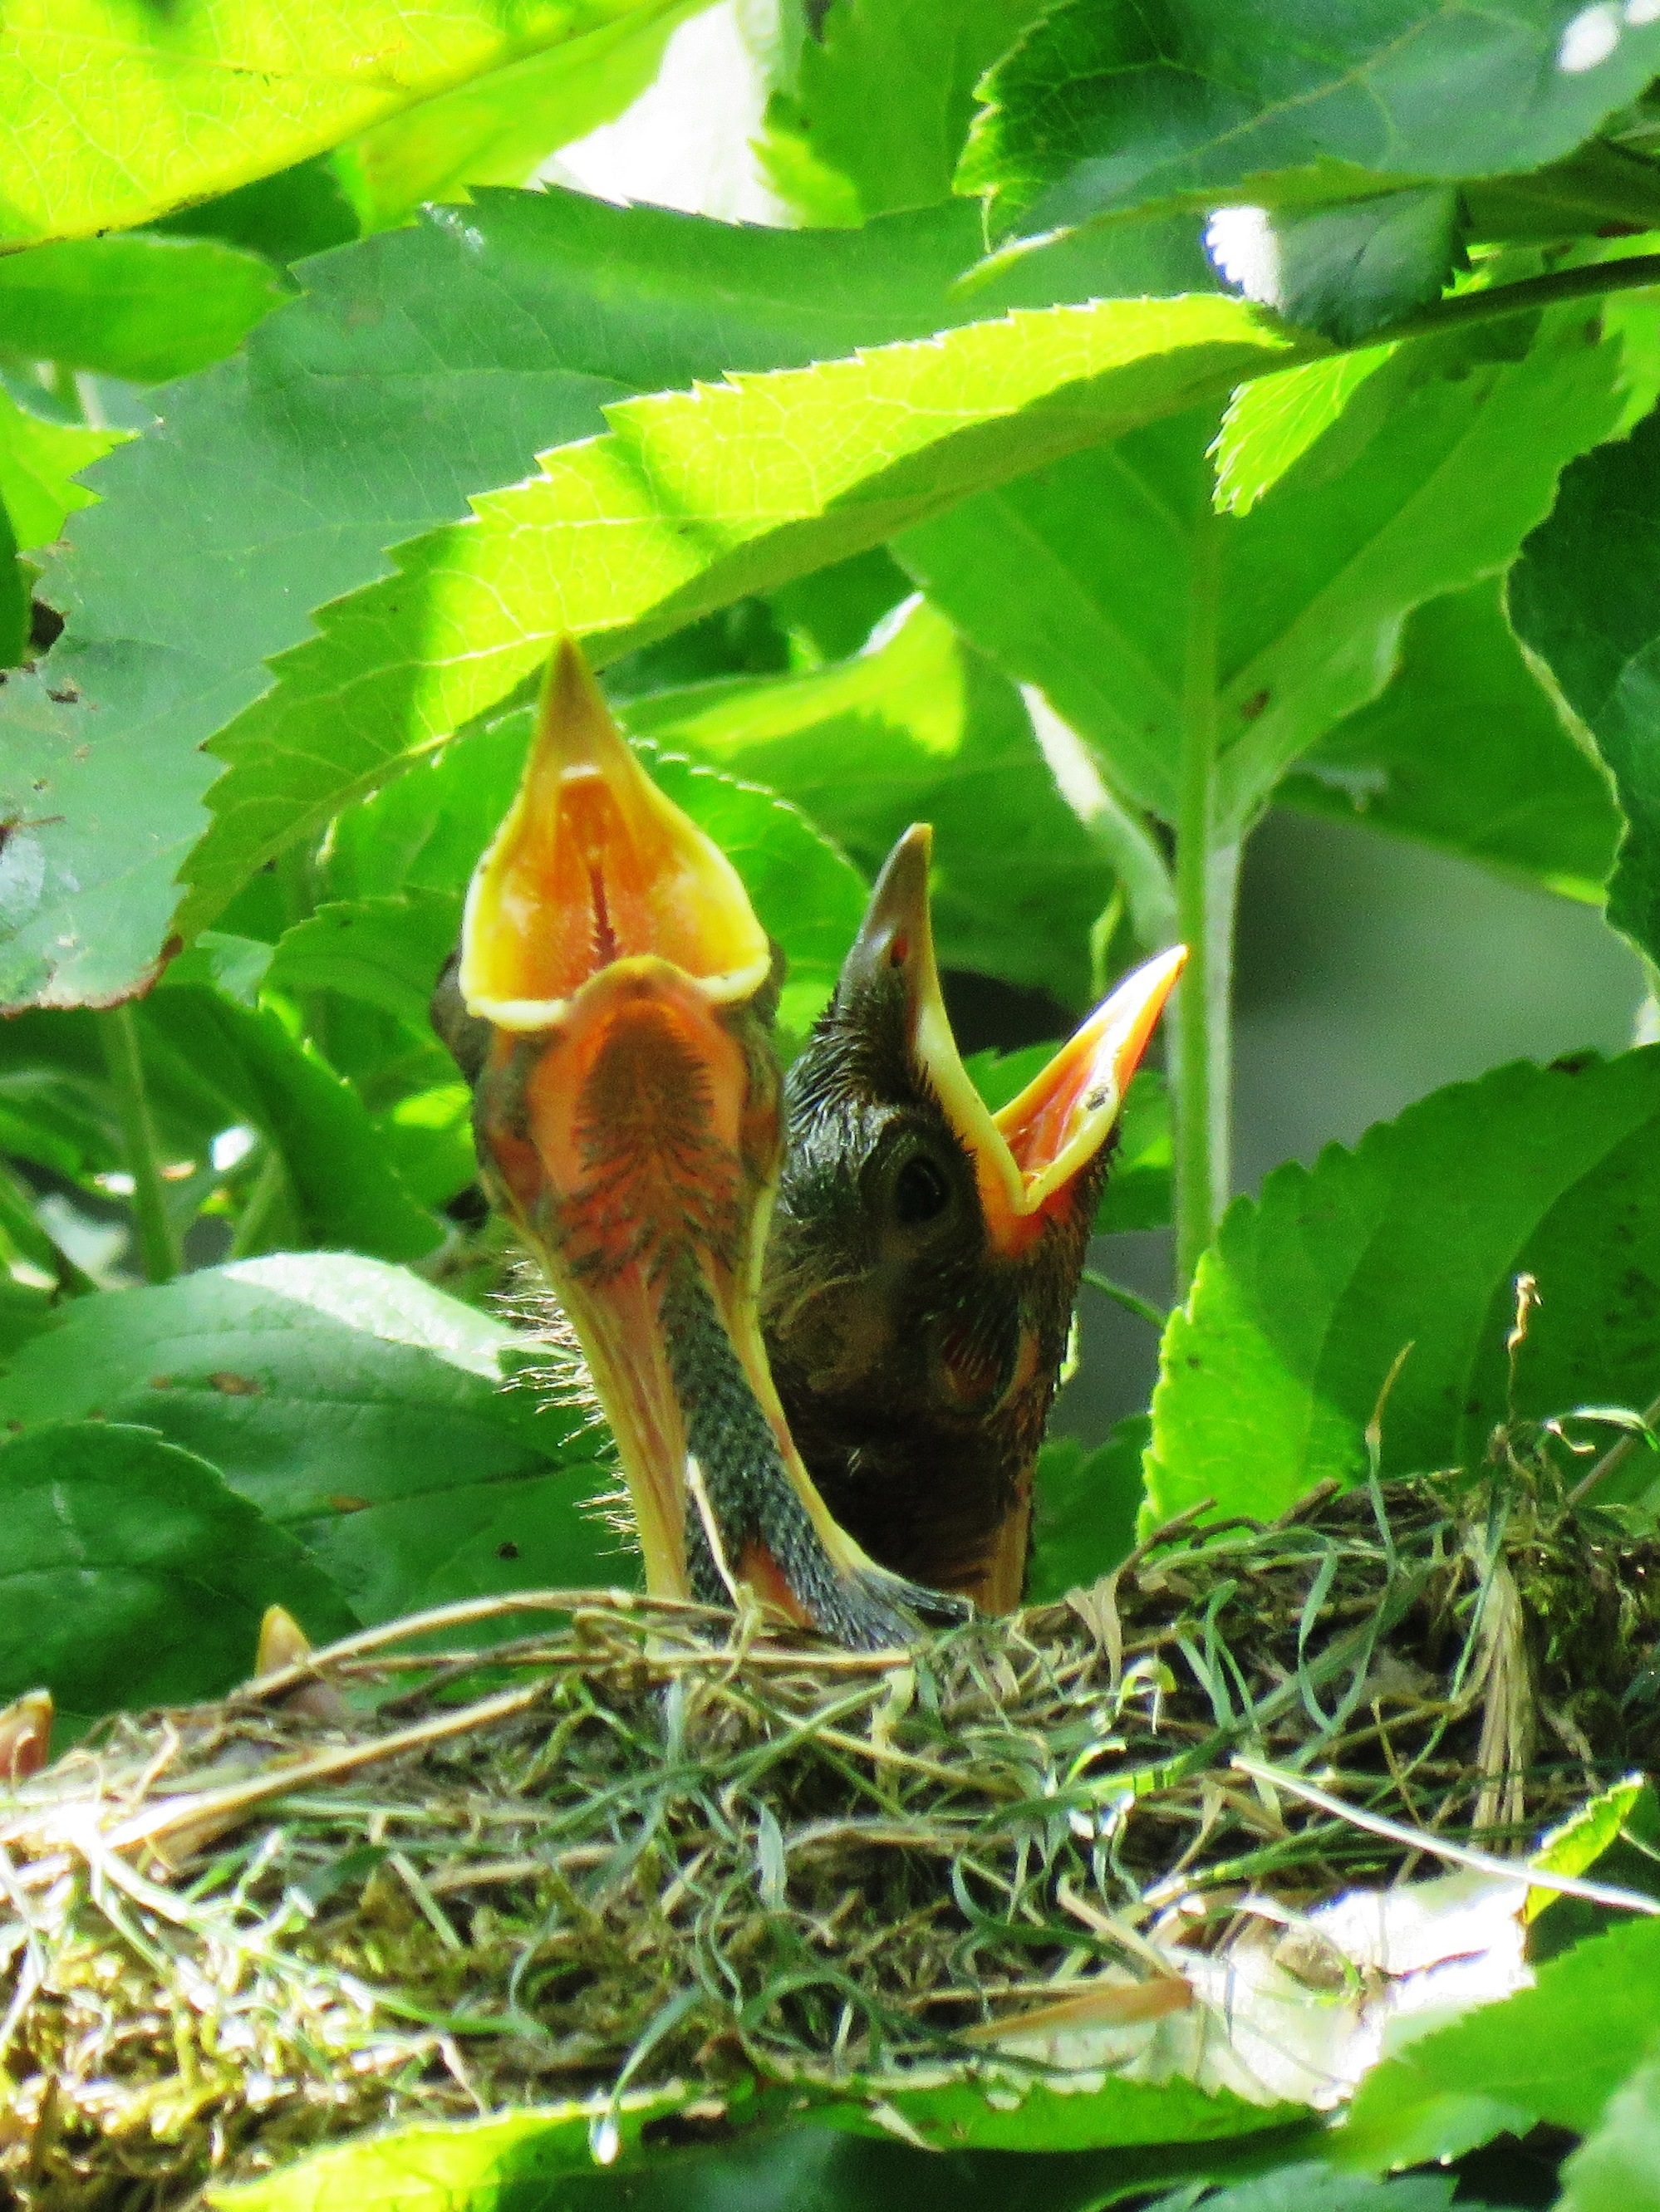
bird, leaf, flower, wildlife, jungle, fauna, bill, nest, blackbird, hungry, hunger, bird's nest, young birds, bird young, perching bird